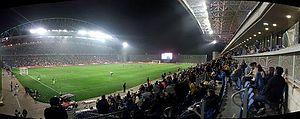
Netanya est une ville d'Israël située dans le District central, à 29 km au nord de Tel-Aviv. Elle est devenue la capitale de la plaine de Sharon. Le territoire de la commune couvre 29 km² et sa population en 2016 atteint 210 834 habitants.